Micranthes stellaris

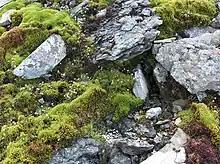
Typical habitat: on wet rocks in a wet mountain flush

"Micranthes stellaris" has an Arctic–alpine distribution. It is found from Baffin Island, Labrador and Greenland to Arctic Russia, including Iceland, Scandinavia and the British Isles. Further south, it is found from the Sierra Nevada in southern Spain to the eastern Carpathians, including lower ranges such as the Massif Central.